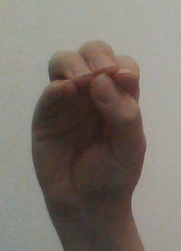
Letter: ha